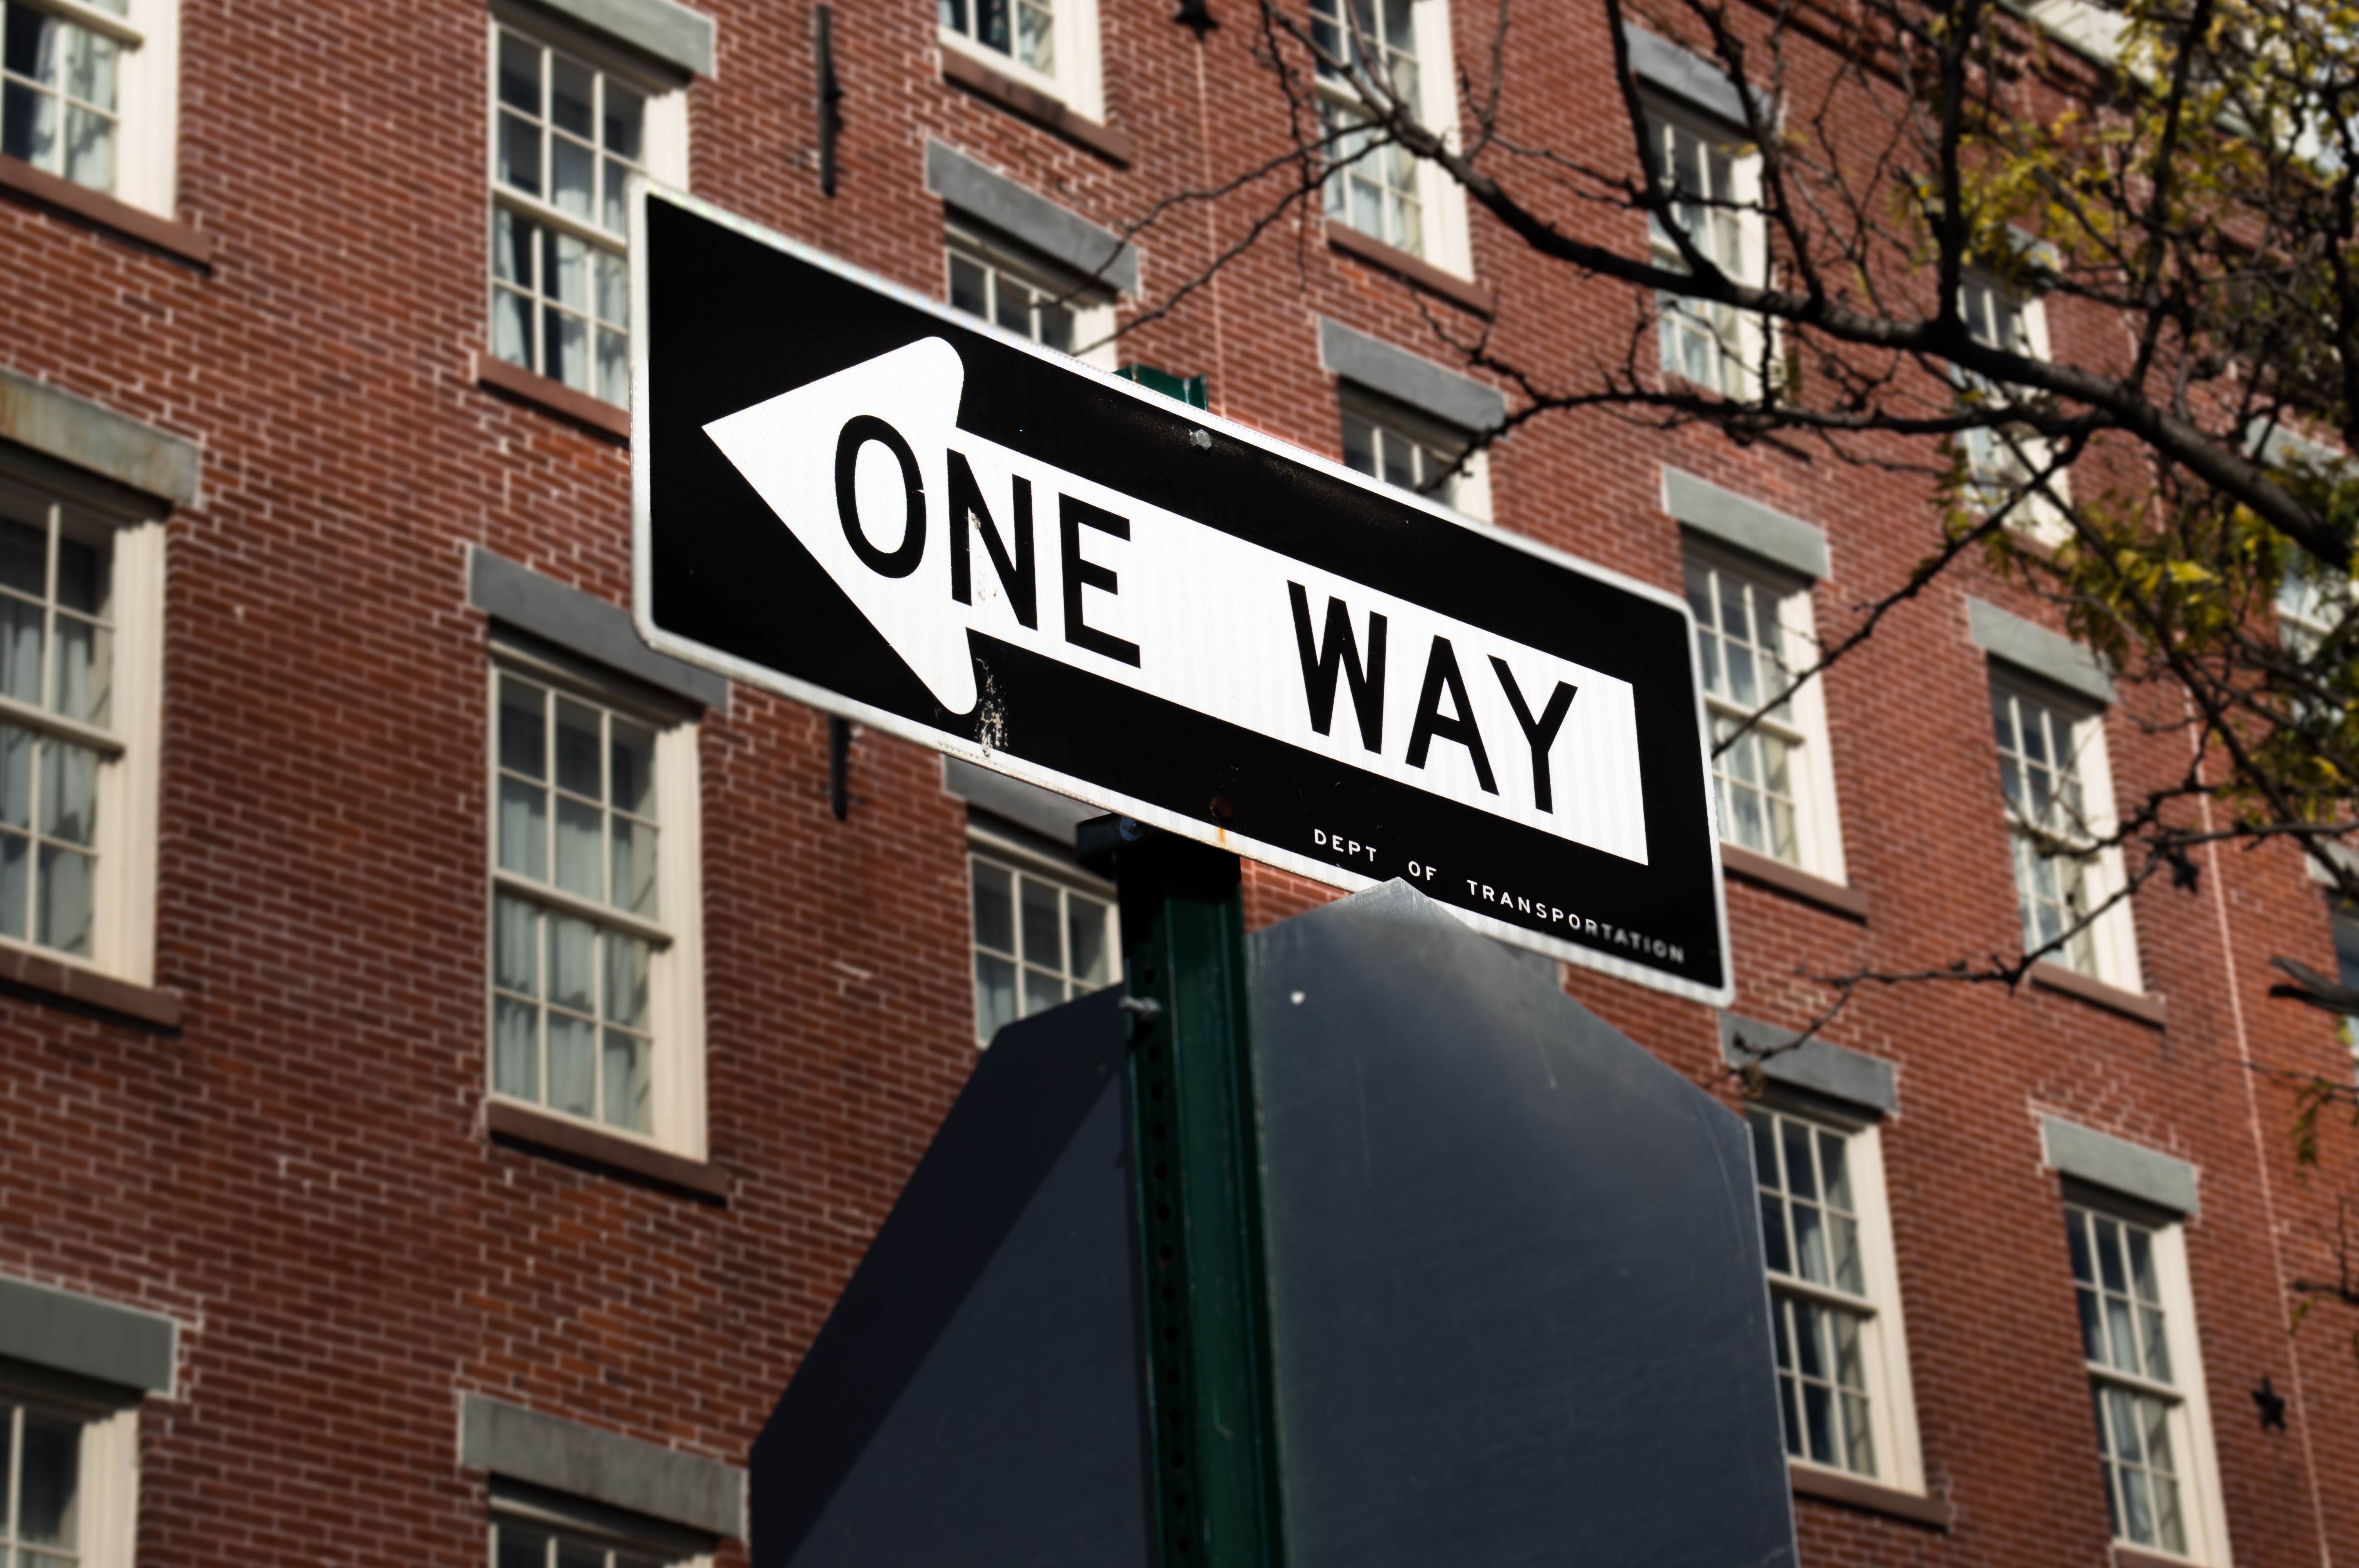
time, city, new york, wall, times square, downtown, sign, nyc, space, america, facade, street sign, signage, streets, ny, york, metropolis, neighbourhood, traffic sign, a possibility, shopping mile, urban area